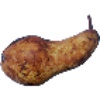
Label: Pear Abate 1